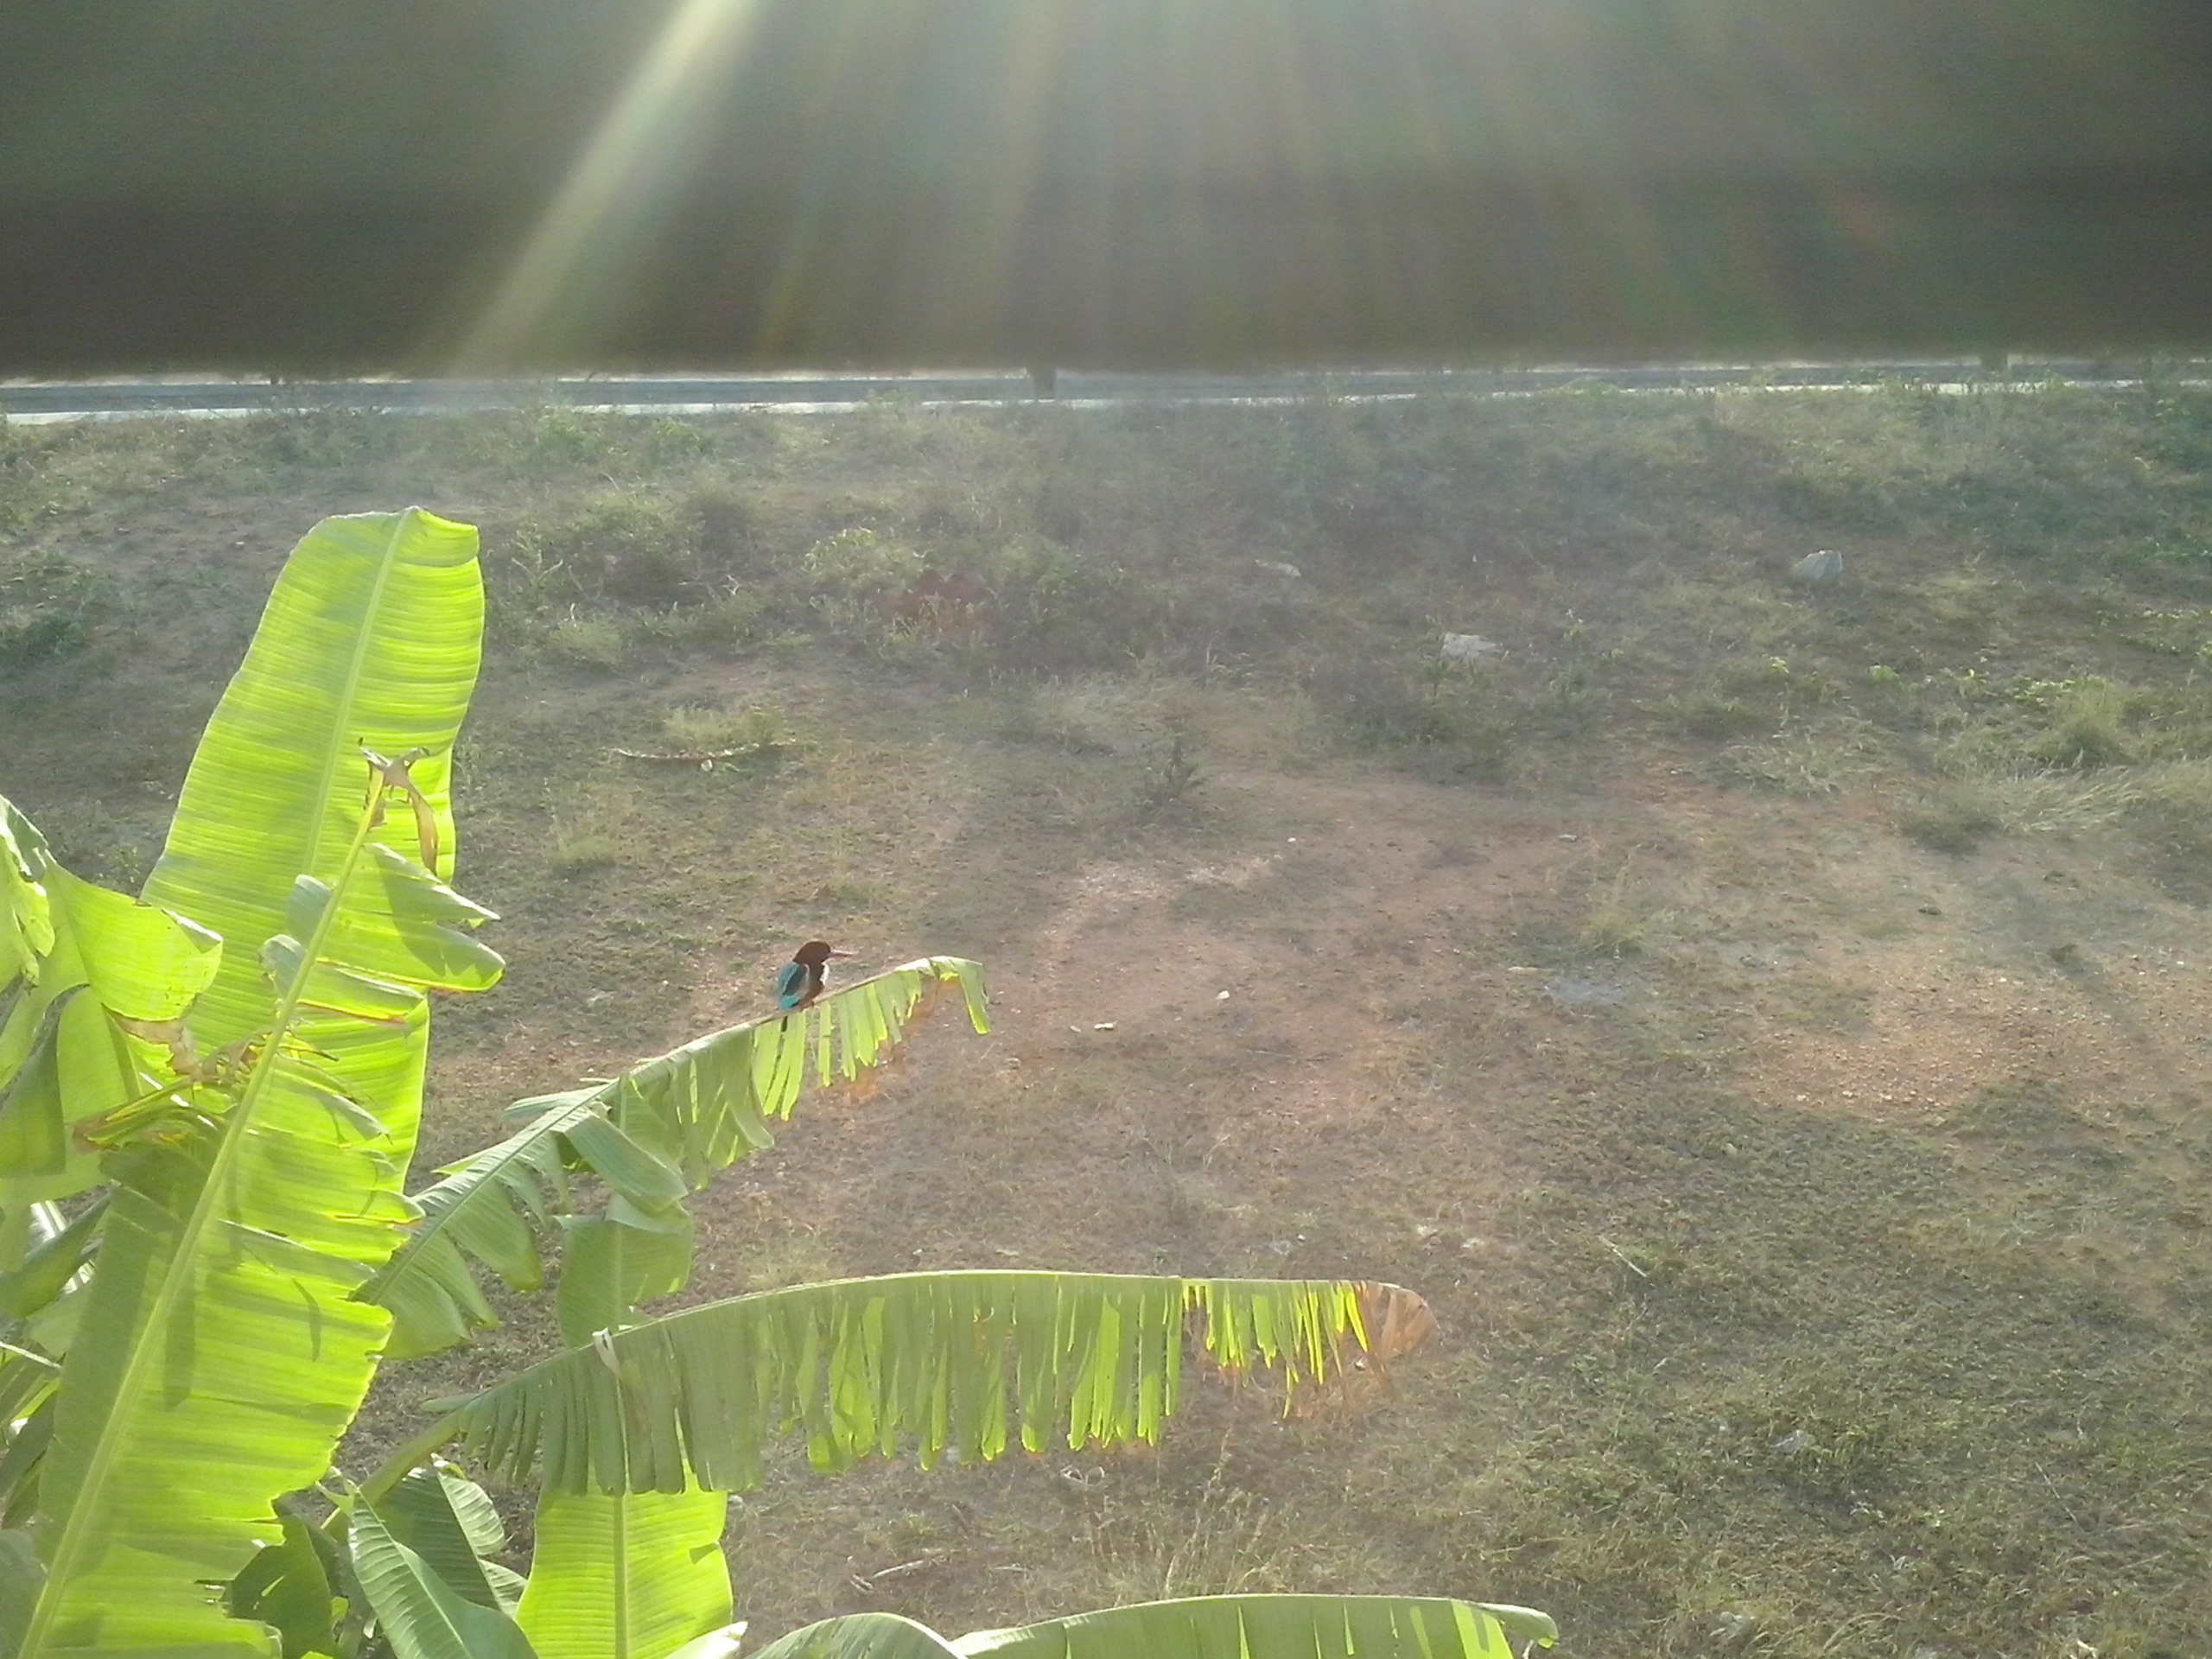
grass, lawn, leaf, green, soil, screenshot